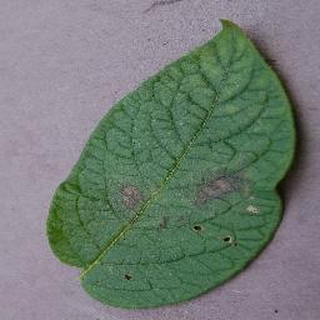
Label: potato_late_blight